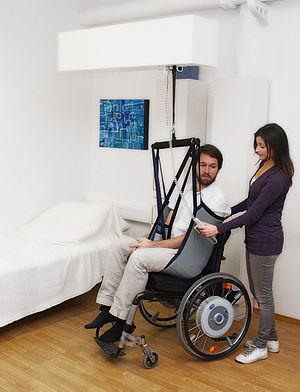
L'hospitalisation à domicile, nommée également par le sigle HAD, est une alternative à l'hospitalisation classique intra-muros. Assurée par des organismes ayant le statut d'établissement de santé, ils coordonnent au domicile du patient la réalisation de soins médicaux et paramédicaux lourds, ou nécessitant l'utilisation de matériels ou thérapeutiques ordinairement réservés à l'usage hospitalier.